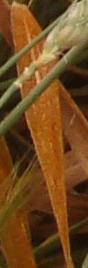
Label: Wheat___Brown_Rust